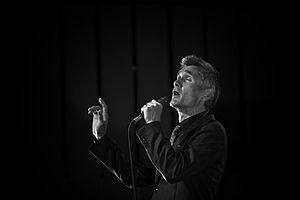
Curtis Stigers
Curtis Stigers er en amerikansk jazz vokalist, saxofonist, guitarist og sangskriver.